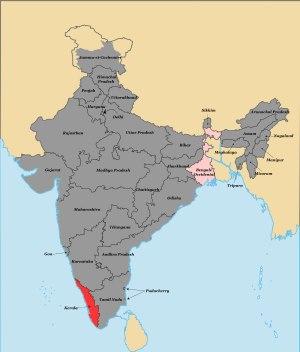
Le Parti communiste d'Inde est un parti politique indien.